Bethanga, Victoria

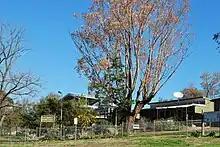
Bethanga Primary School

The Bethanga Primary School was first established in 1876 after a petition was sent to the Education Department of Victoria by the mining community of Bethanga.